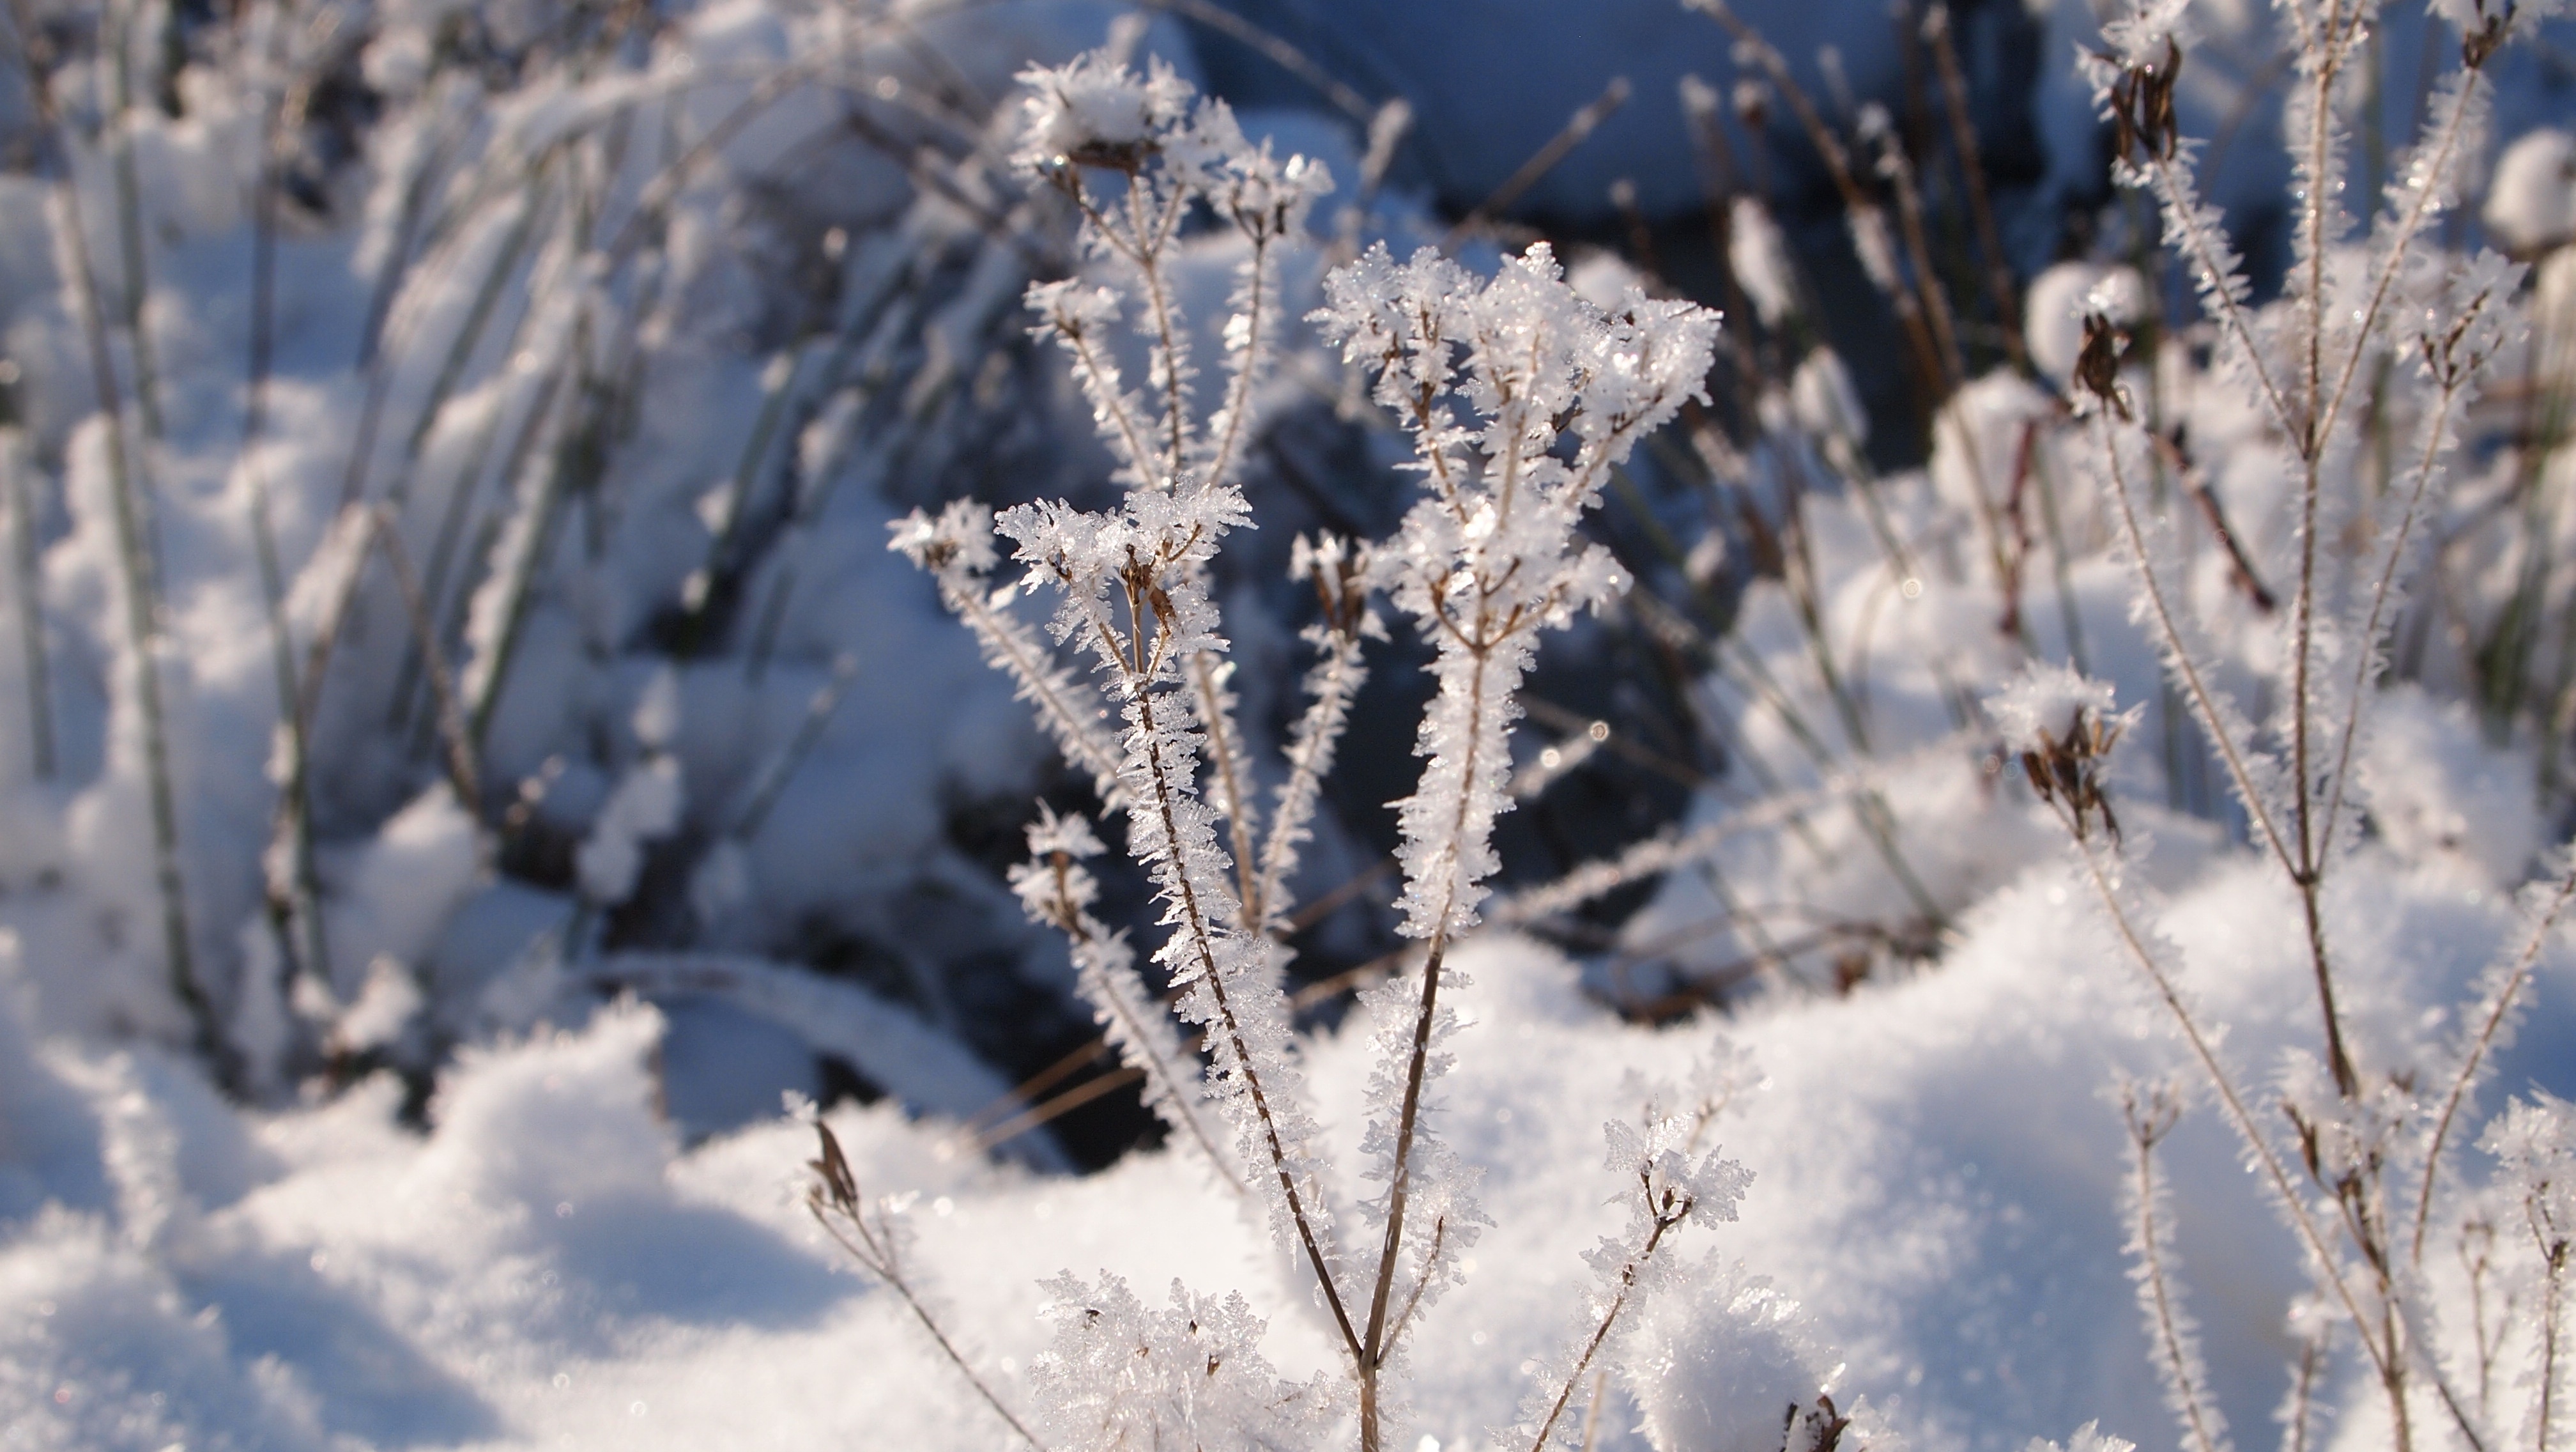
tree, nature, grass, branch, snow, cold, winter, plant, white, flower, frost, ripe, ice, spring, weather, season, freezing, snow landscape, grass family